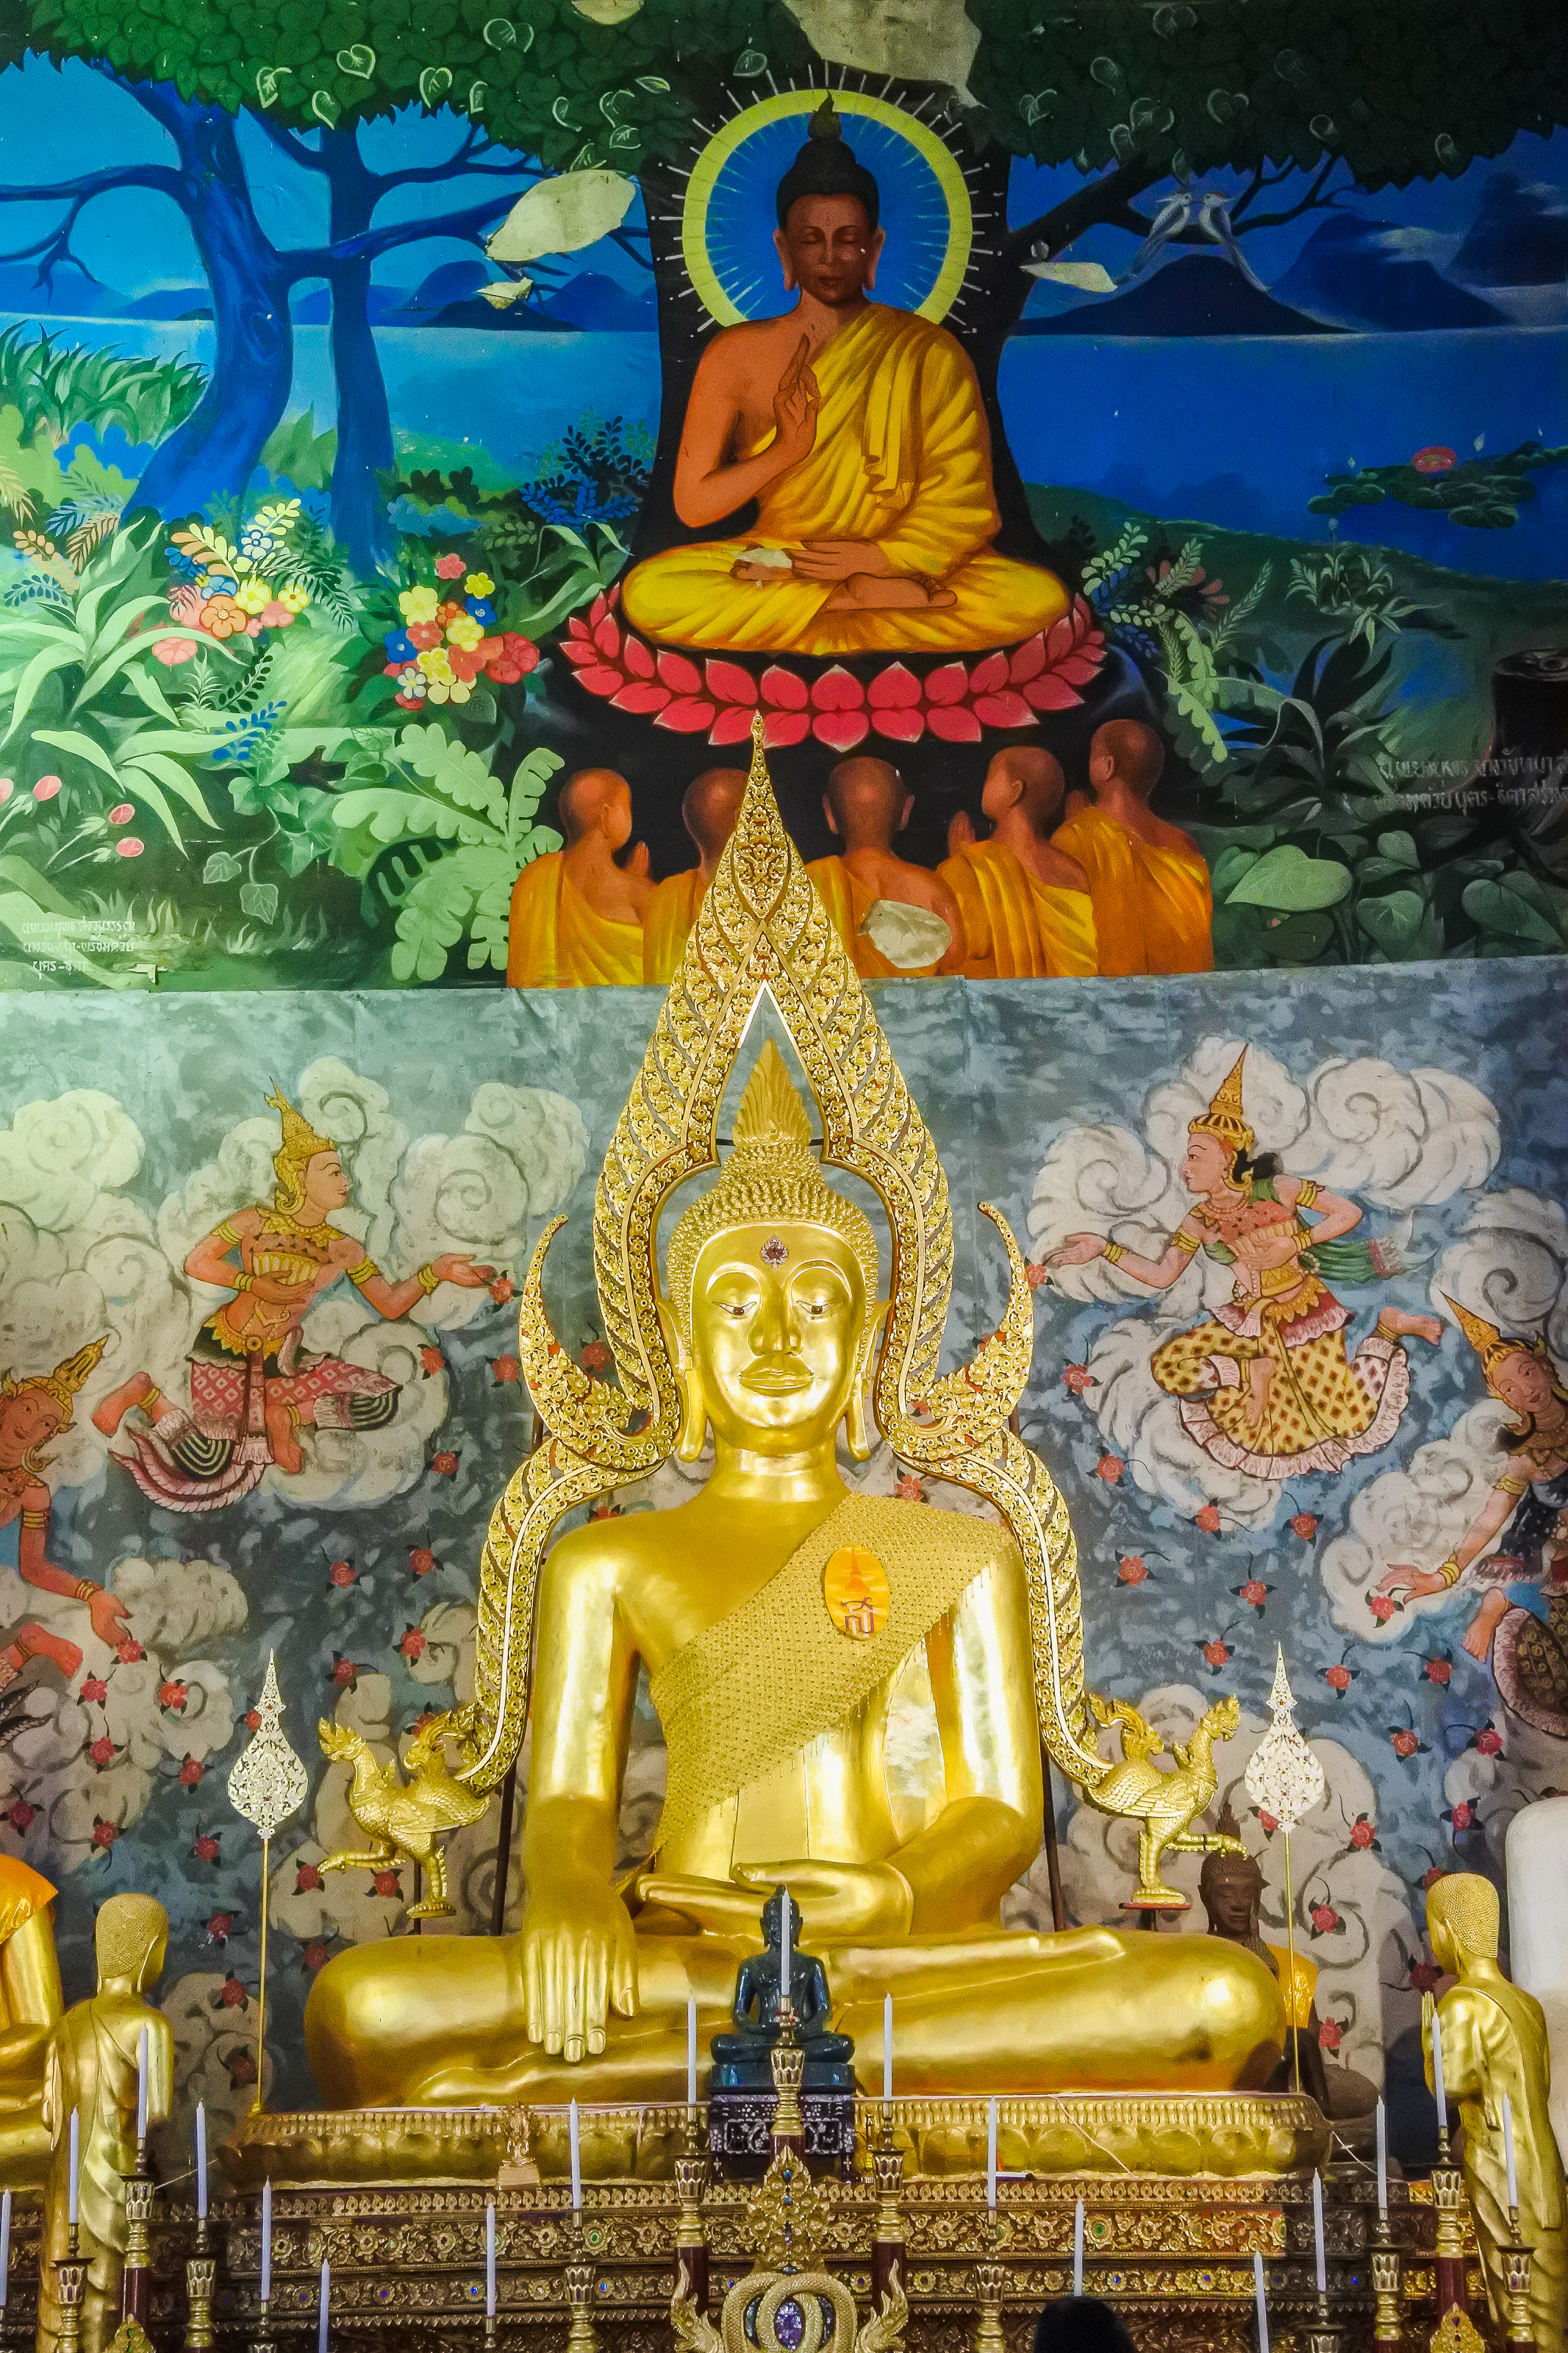
religious, hariphunchai, destination, tourism, northern, building, gold, tourist, amazing, beautiful, east, phra, province, buddha, thailand, golden, near, place, landmark, architecture, sky, roof, art, famous, old, asia, asian, statue, thai, wat, buddhism, ancient, stupa, religion, important, most, pagoda, lamphun, monastery, traditional, blue, background, culture, buddhist, temple, style, travel, worship, holy places, place of worship, guru, shrine, fictional character, mythology, hindu temple, mural, meditation, painting, Zen master, pilgrimage